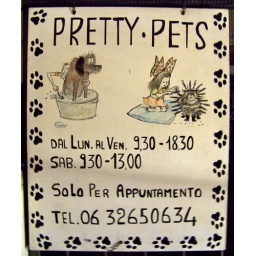
Advertising sign outside the Pretty Pets dog and cat parlour. Rome, Italy in early November 2010.